History of Faizabad

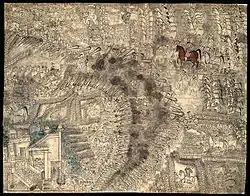
The Third battle of Panipat 13 January 1761

Third battle of Panipat was fought between Maratha empire and coalition forces. Shujauddaula was one of the commander/leader of coalition forces.